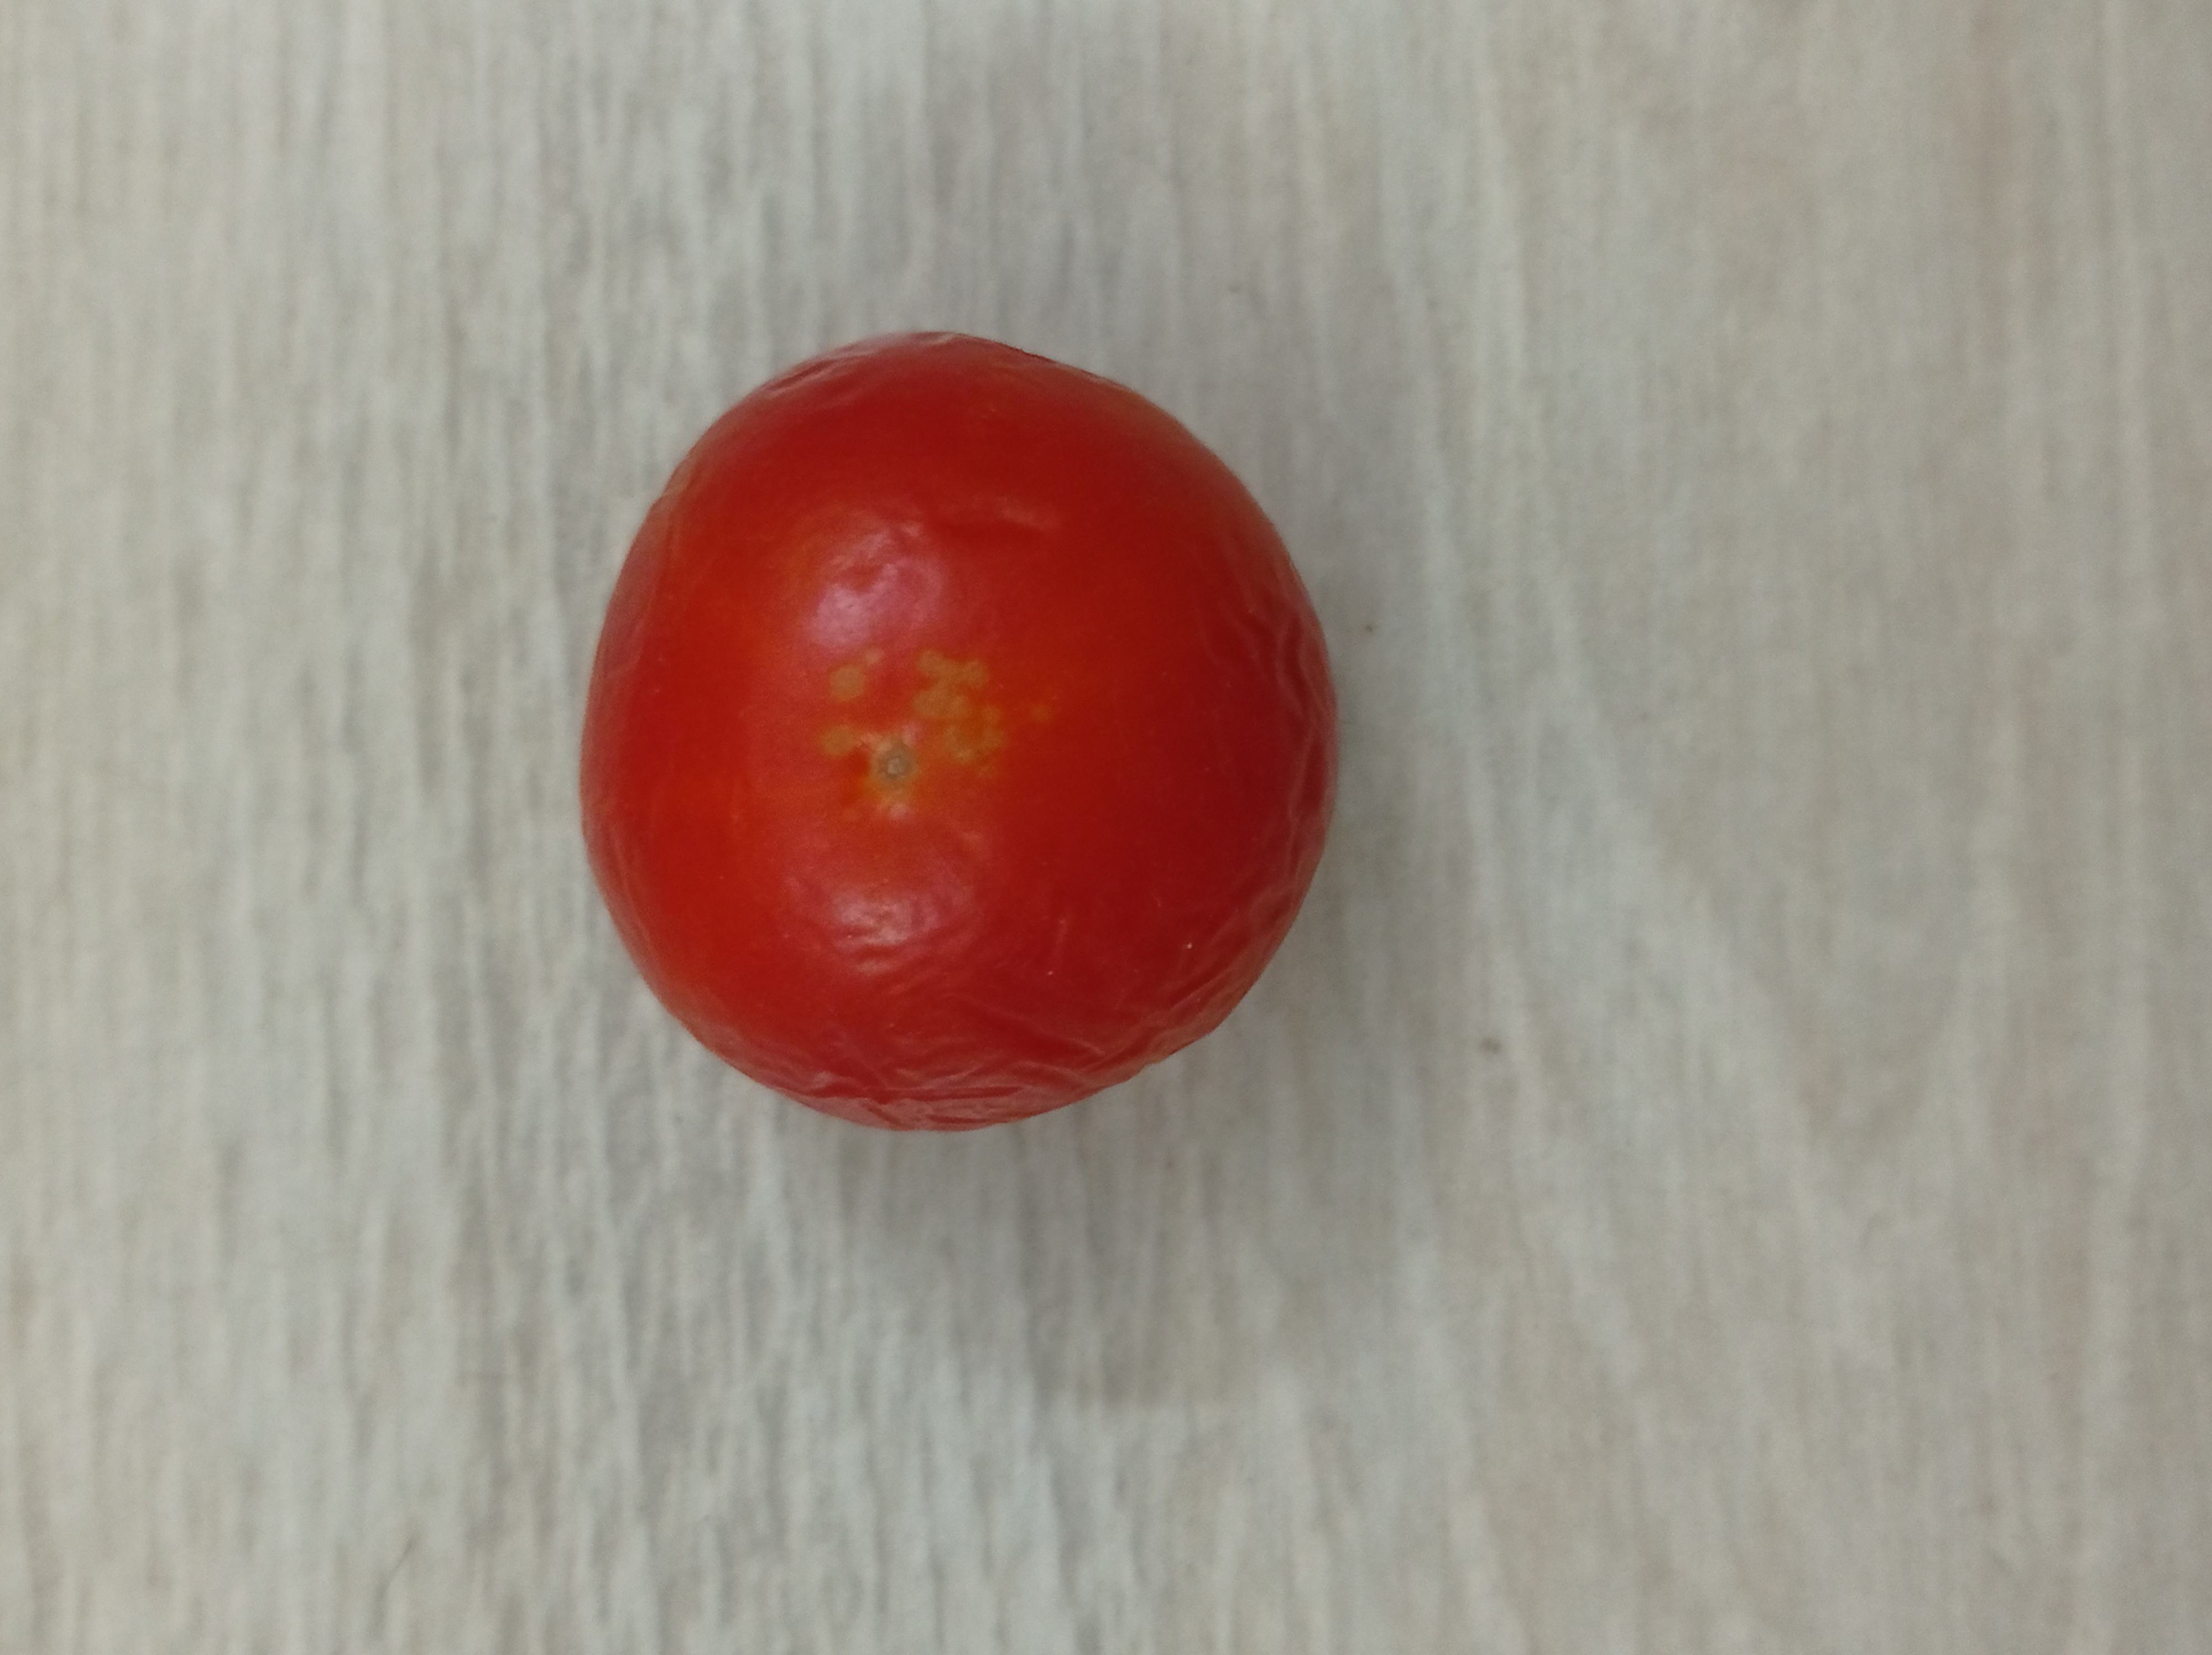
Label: Fresh